Military history of Zimbabwe

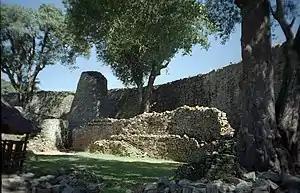
Great Zimbabwe: Tower in the Great Enclosure.

Around the 4th century the Bantu-speaking Shona (Gokomere, Sotho-Tswana and related tribes) arrived from the north and both the San and the early ironworkers were driven out. This group gave rise to the maShona tribes, and probably also gave rise to the Lemba people through a merger with descent from the ancient Jews who arrived in this region via Sena in Yemen. By the 15th century, the Shona had established a strong empire, known as the Munhumutapa Empire (also called Monomotapa or Mwene Mutapa Empire), with its capital at the ancient city of Zimbabwe -- Great Zimbabwe. This empire ruled territory now falling within the modern states of Zimbabwe (which took its name from this city) and Mozambique, but the empire was split by the end of the 15th century with southern part becoming the Urozwi Empire.